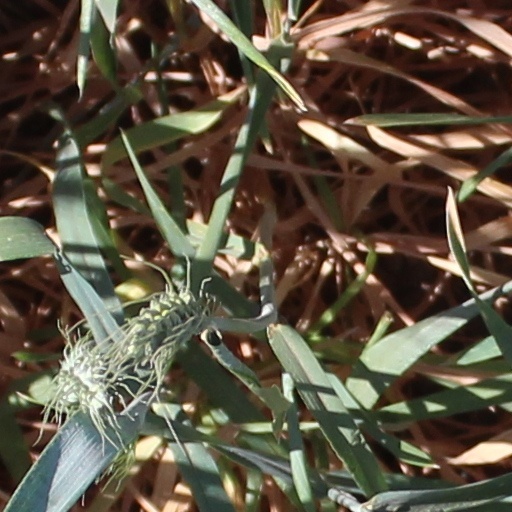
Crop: wheat